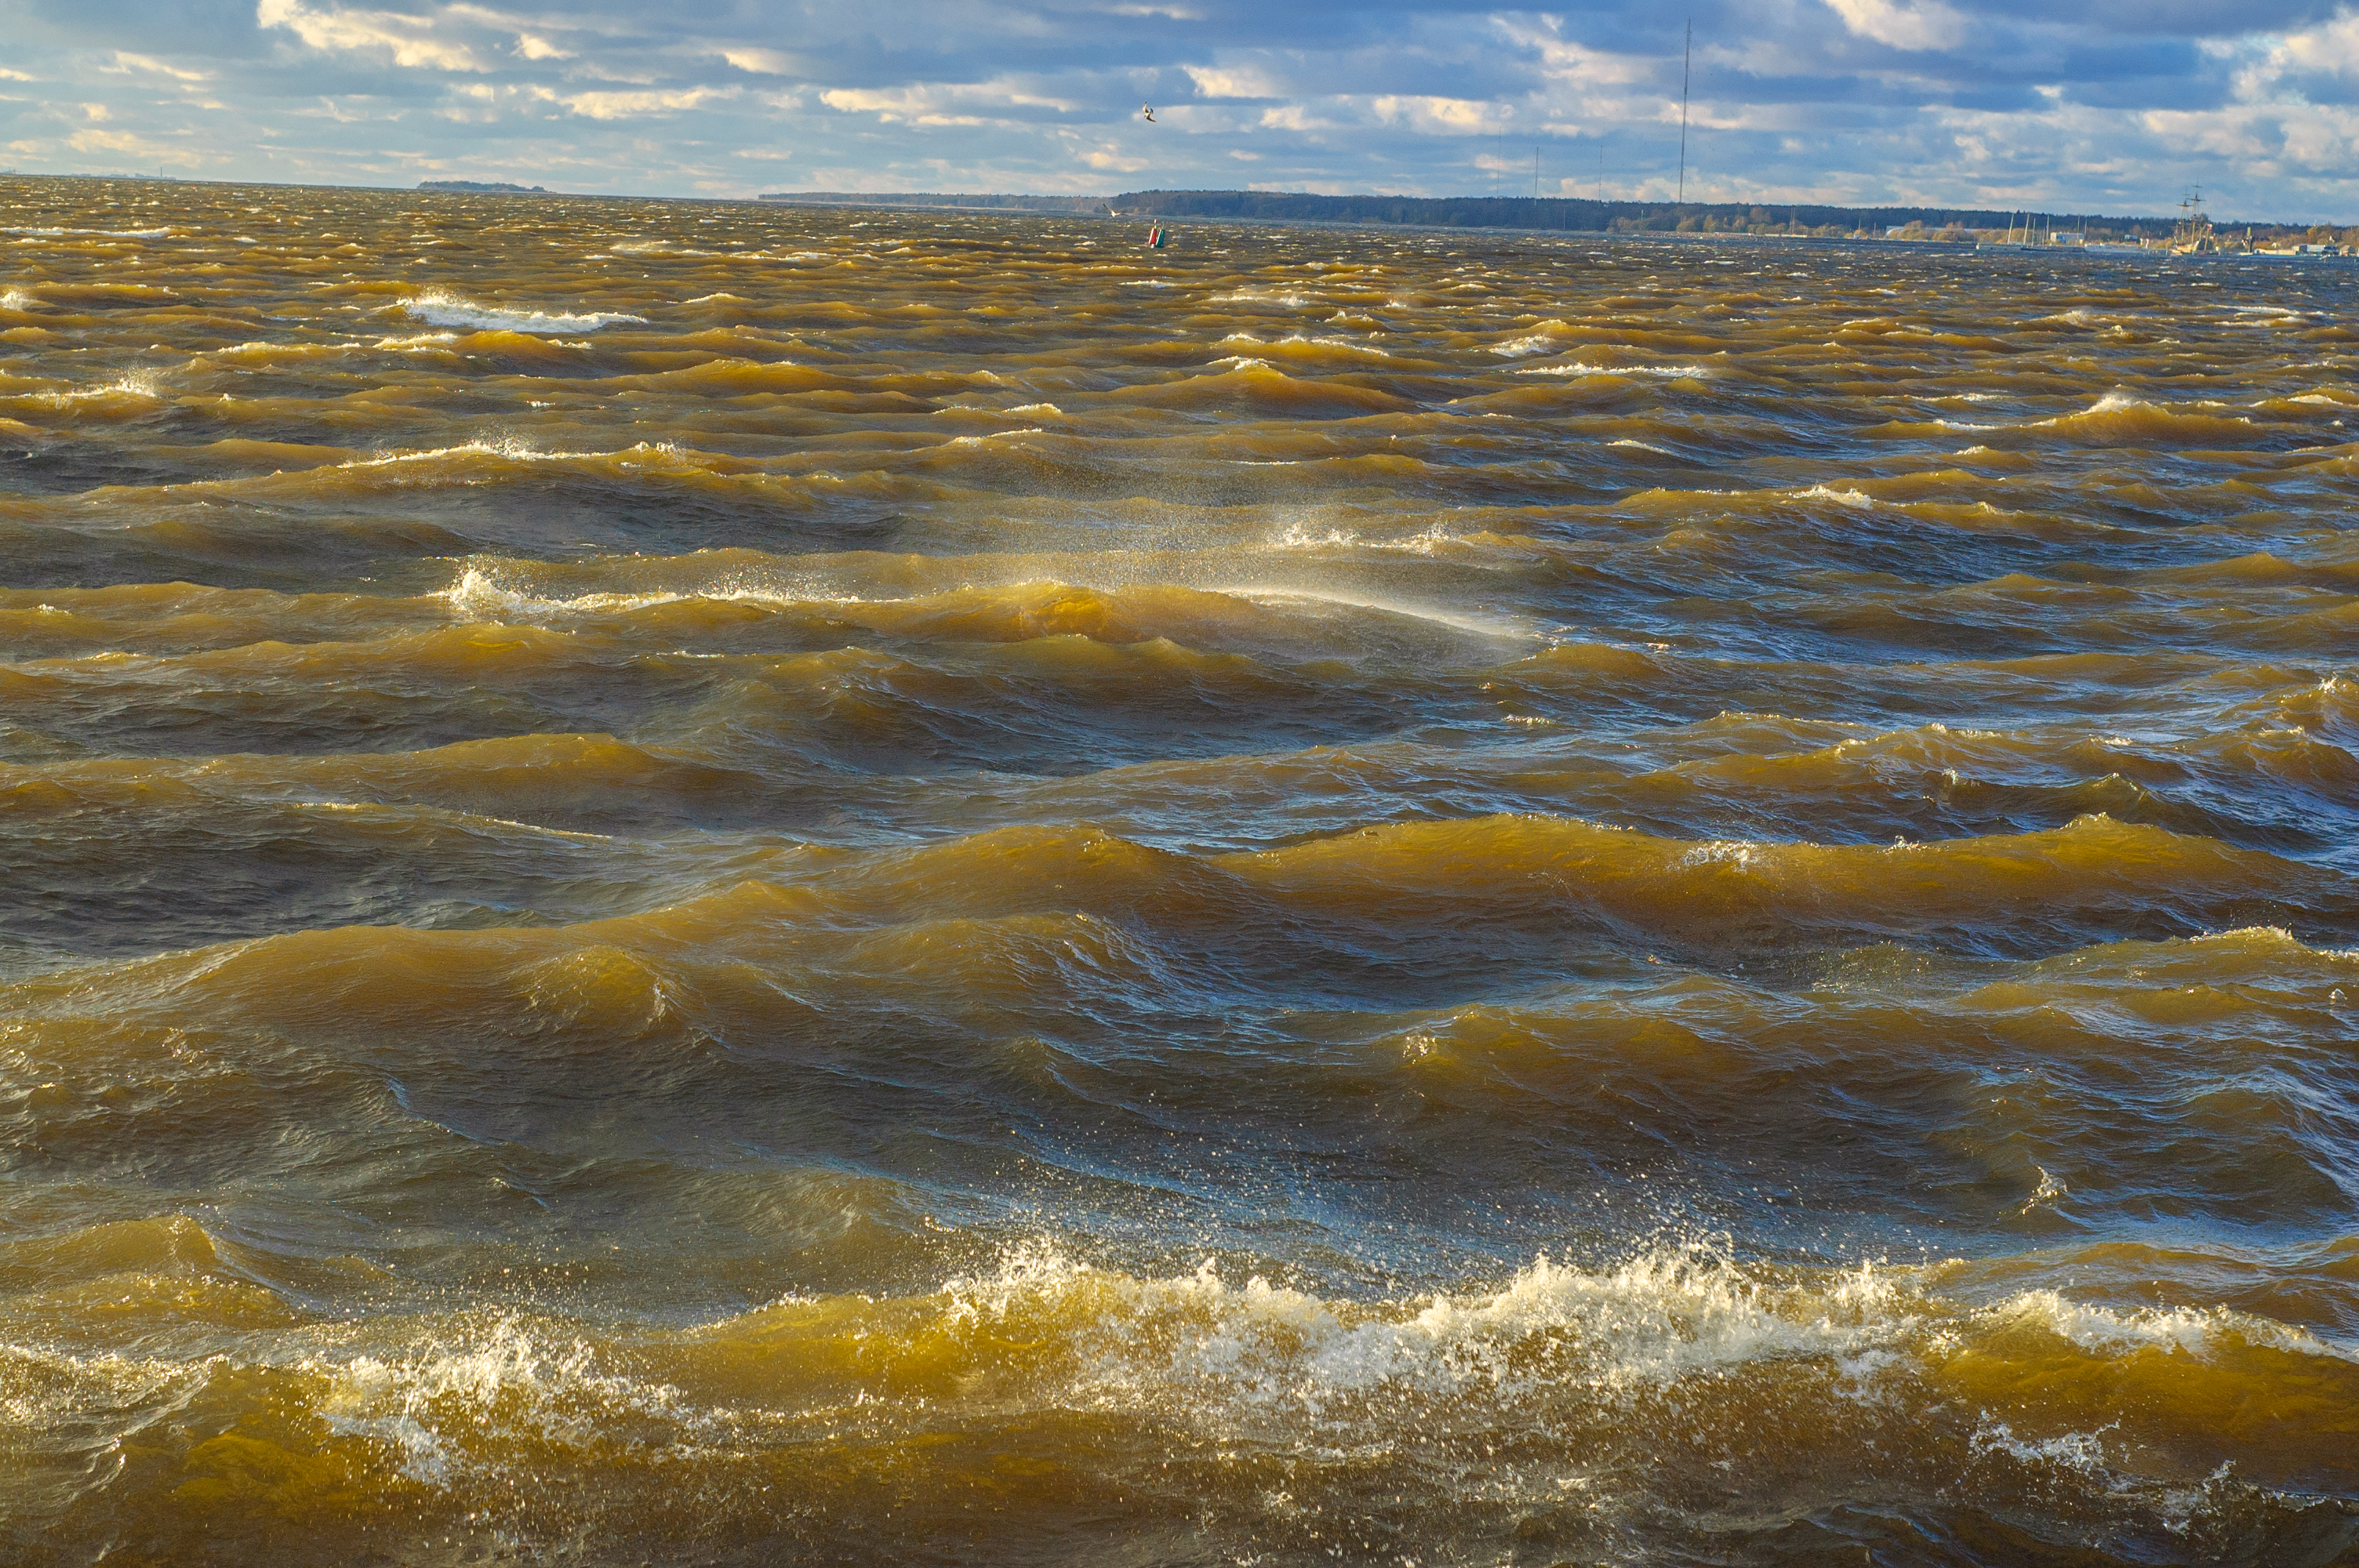
images